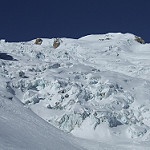
Scene: Outdoor